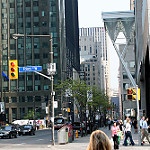
Label: street